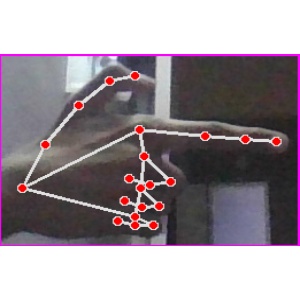
अक्षर: ब